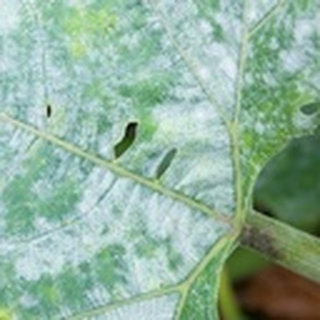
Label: cotton_powdery_mildew